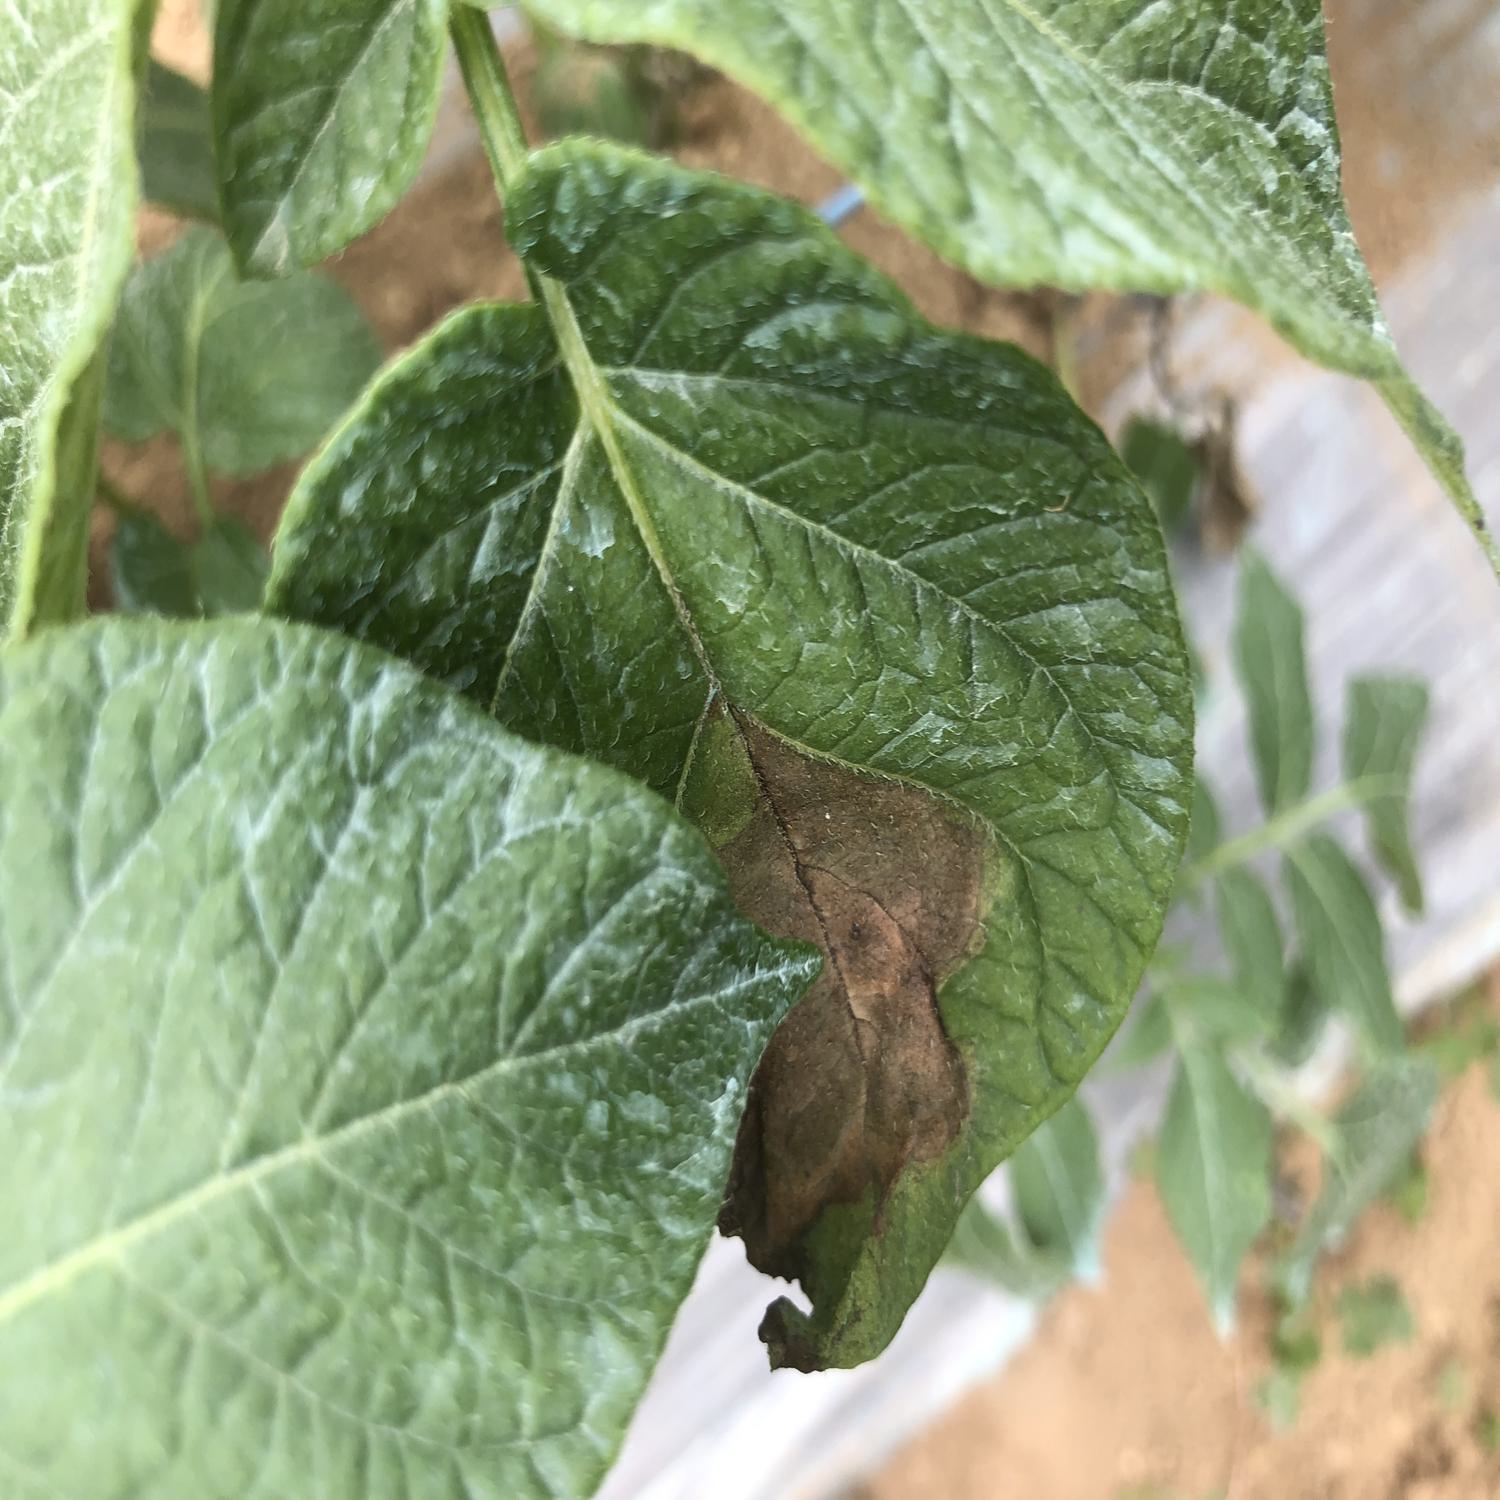
Label: Phytopthora